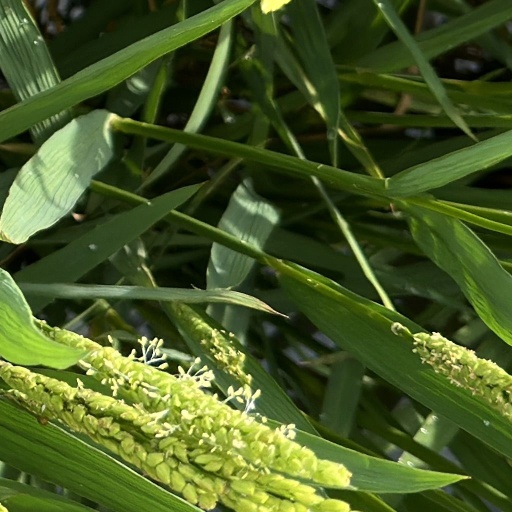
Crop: rice